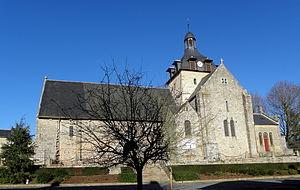
Façade méridionale de l'église prieurale Saint-Martin de Tremblay (35).
Tremblay est une ancienne commune française située dans le département d'Ille-et-Vilaine en région Bretagne, peuplée de 1 517 habitants. Le 1ᵉʳ janvier 2019, elle a fusionné avec Antrain, La Fontenelle et Saint-Ouen-la-Rouërie pour former la commune de Val-Couesnon.